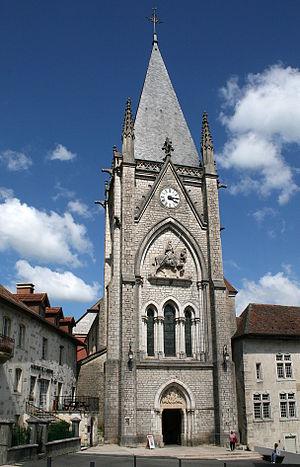
Montbenoît (Doubs) - France), l'église abbatiale (XI-XXe siècles)